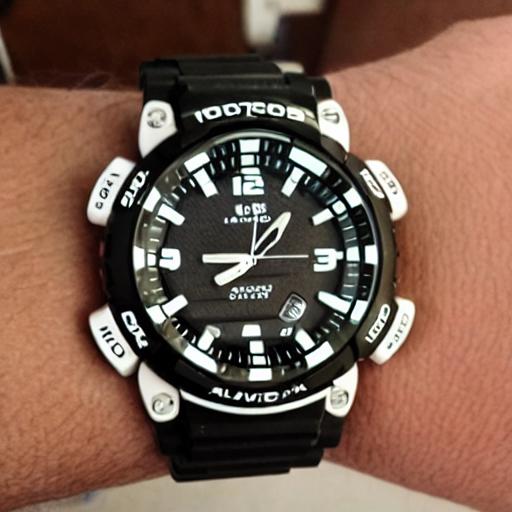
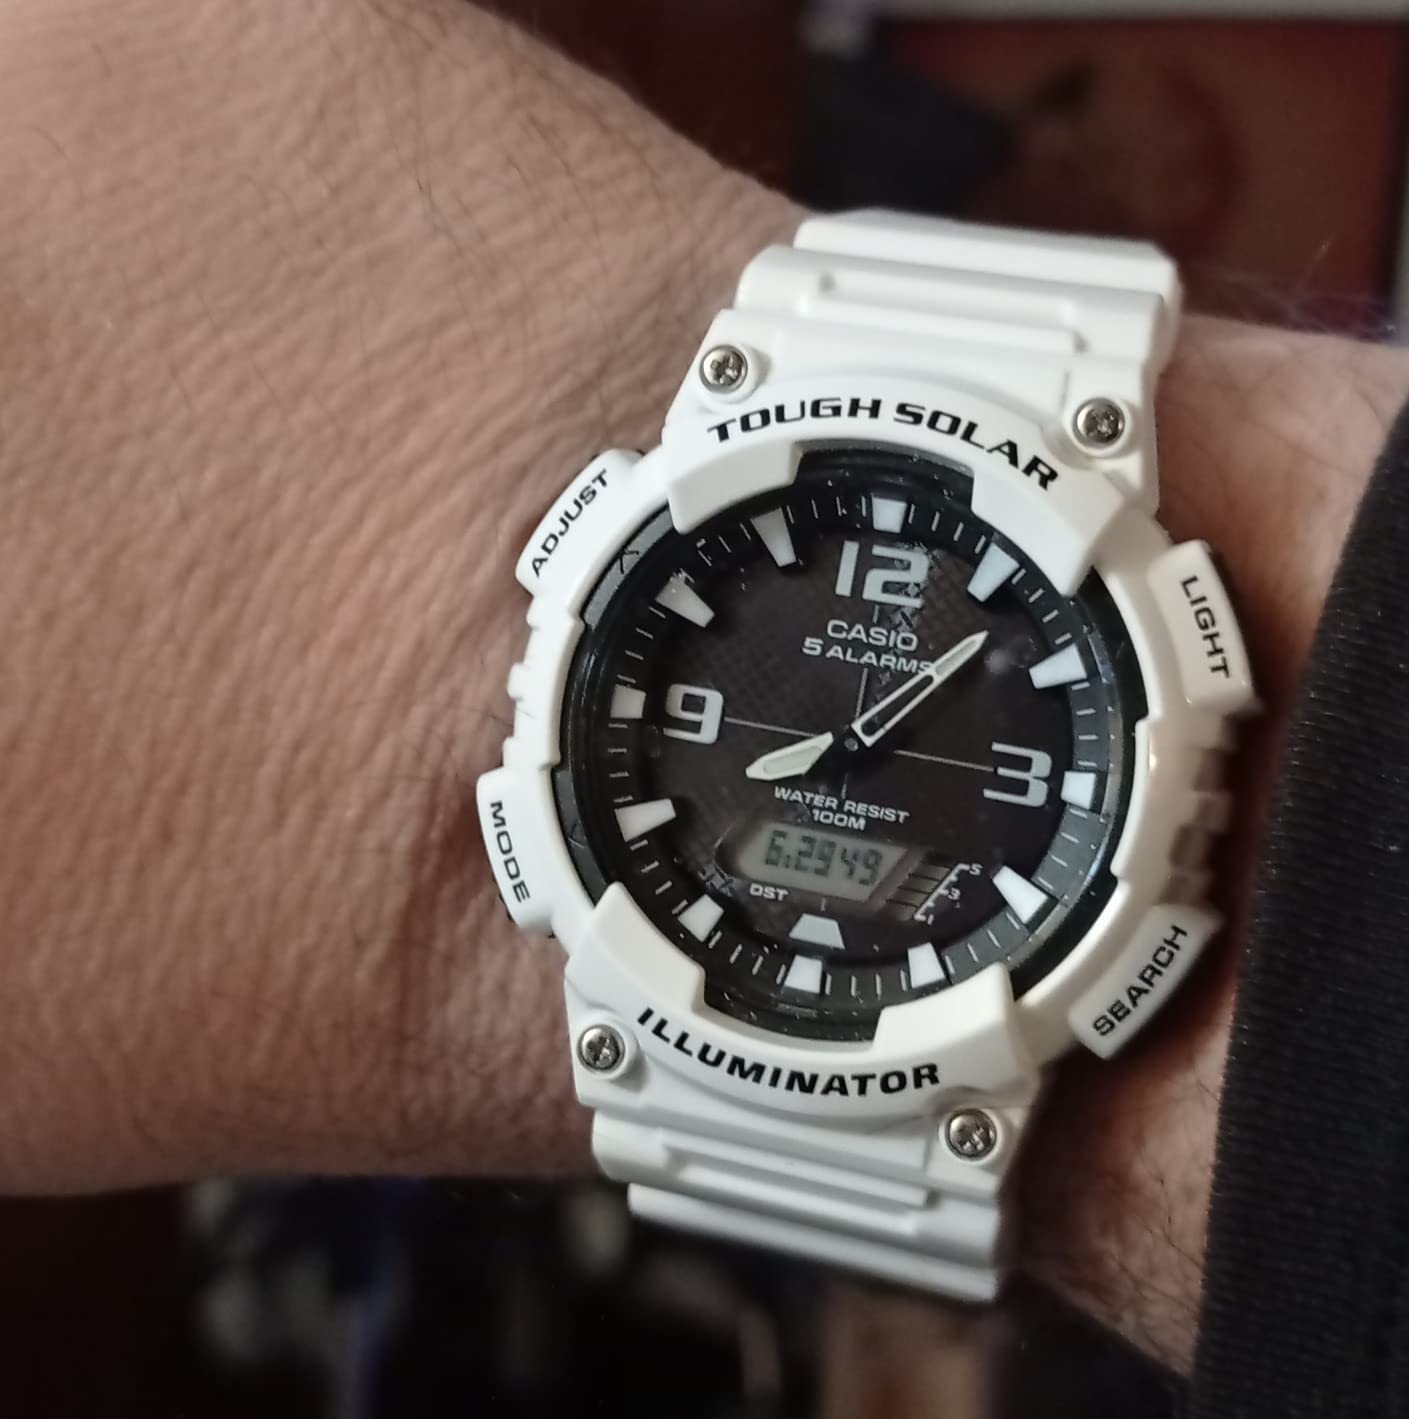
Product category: accessories_watch
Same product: no